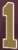
Number: 1